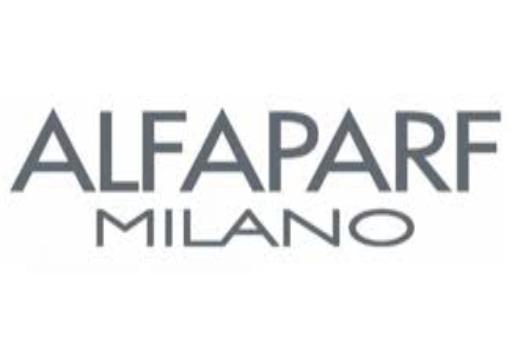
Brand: ALFAPARF
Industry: Necessities